Saburō Sakai

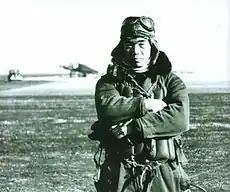
Saburō Sakai as a petty officer wearing a life jacket

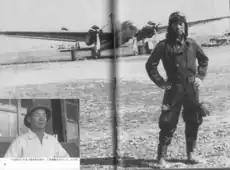
Saburō Sakai posing in front of a bomber aircraft

When Japan attacked the Western Allies in 1941, Sakai participated in the attack on the Philippines as a member of the Tainan Air Group. On 8 December 1941, Sakai flew one of 45 Zeros from the Tainan Kōkūtai (a Kōkūtai was an Air Group) that attacked Clark Air Base in the Philippines. In his first combat against Americans, he shot down a Curtiss P-40 Warhawk and destroyed two B-17 Flying Fortresses by strafing them on the ground. Sakai flew missions the next day during heavy weather.